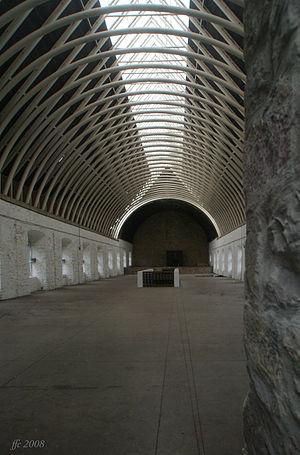
Val-Saint-Lambert (Seraing) Belgique, dortoir (vue intérieure)